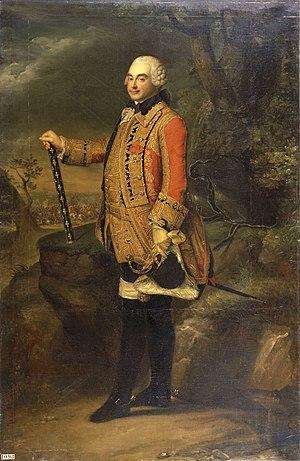
L'histoire de Wasquehal est connue à partir du IXᵉ siècle, par la mention de la ville dans l'acte de donation de Louis le Pieux à sa fille Gisèle, sœur de Charles II le Chauve et petite-fille de Charlemagne, à l'Abbaye Saint-Calixte de Cysoing, en 835.
Charles de Rohan, duc de Rohan-Rohan, prince de Soubise, comte de Saint-Pol, Pair de France, maréchal de France, dit le maréchal de Soubise, né le 16 juillet 1715 à Versailles et mort le 1ᵉʳ juillet 1787 à Paris, est un militaire et un ministre français du XVIIIᵉ siècle.
Épinoy était une châtellenie en Flandre française et une ancienne principauté du Comté de Flandre. D'abord possession des barons d'Antoing, elle appartenait depuis 1327 à la maison de Melun.
La liste des seigneurs de Clisson recense les seigneurs du domaine de Clisson. Lorsque le système féodal s'impose, les terres font d'abord partie du comté d'Herbauges, dans le Poitou. Elles se retrouvent dans les Marches de Bretagne en 851, après le traité d'Angers entre Charles le Chauve et Erispoë, roi de Bretagne. La cité et les terres qui l'entourent se structurent à partir du XIᵉ siècle autour du château de Clisson, siège d'une puissante châtellenie, qui couvrait 23 paroisses, et qui commandait la haute justice de Montbert, les commanderies et prieurés de Clisson, les seigneuries du Pallet, de La Regrippière, etc.